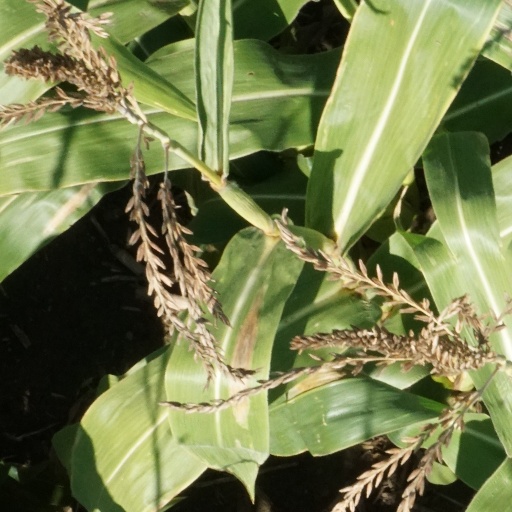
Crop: maize; corn